Answer in natural language. How many CounterTops are visible in the scene? Choose between the following options: 2, 0, 4, 3 or 1
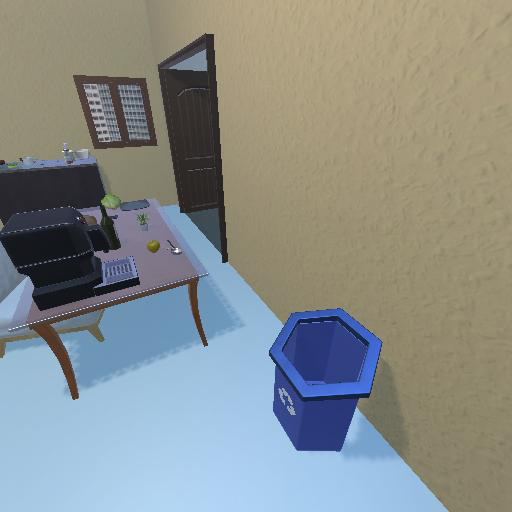
<answer>1</answer>